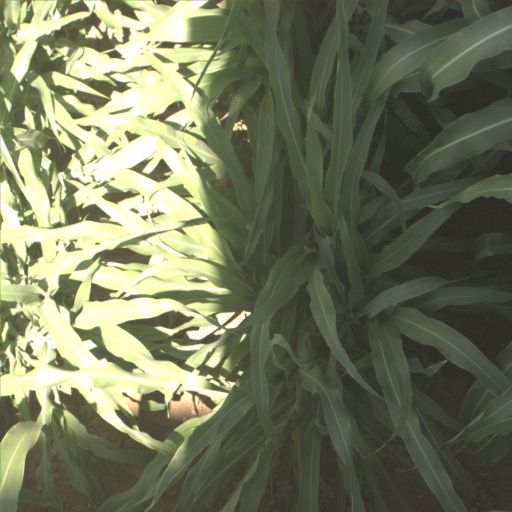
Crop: sorghum